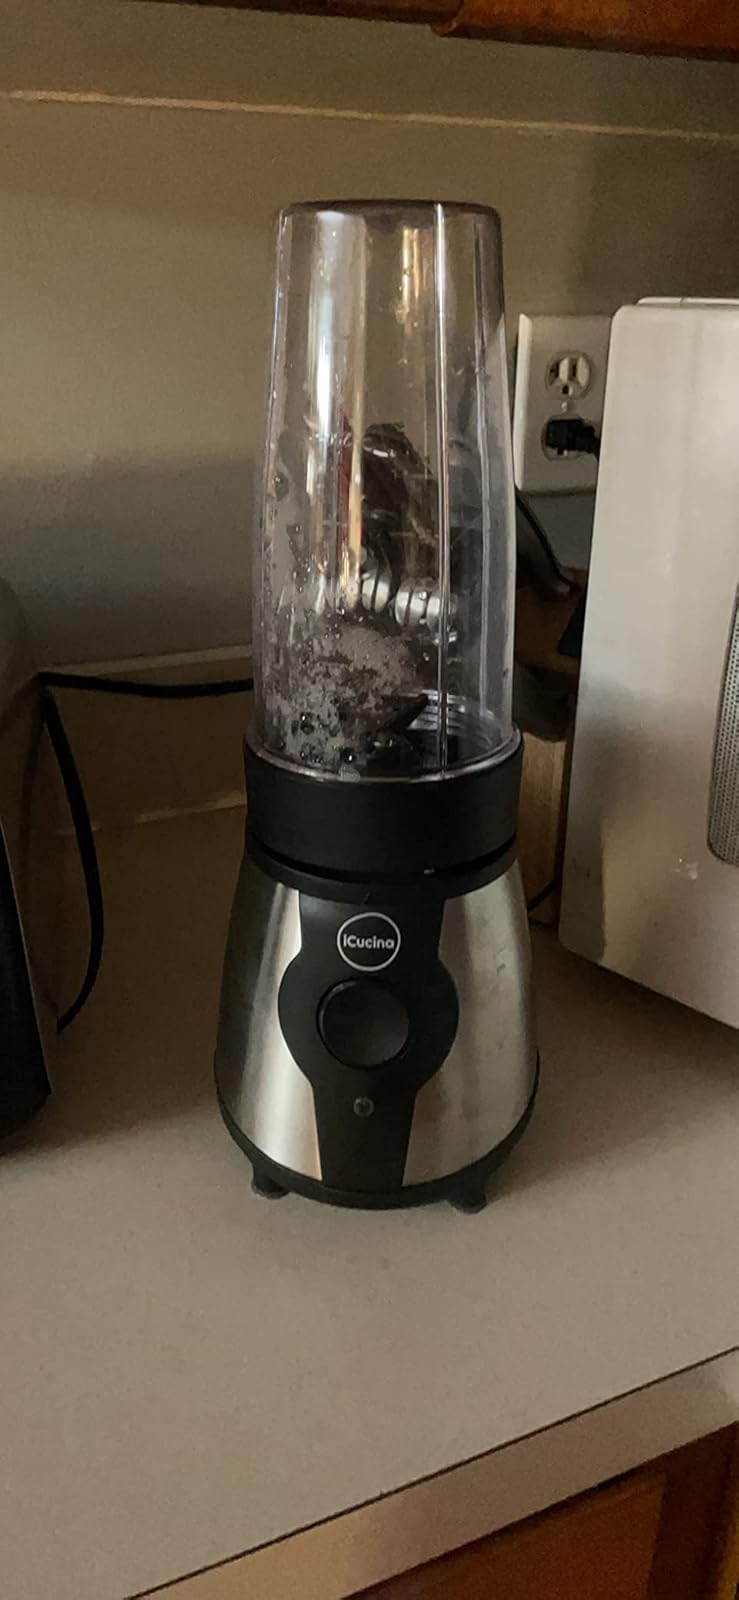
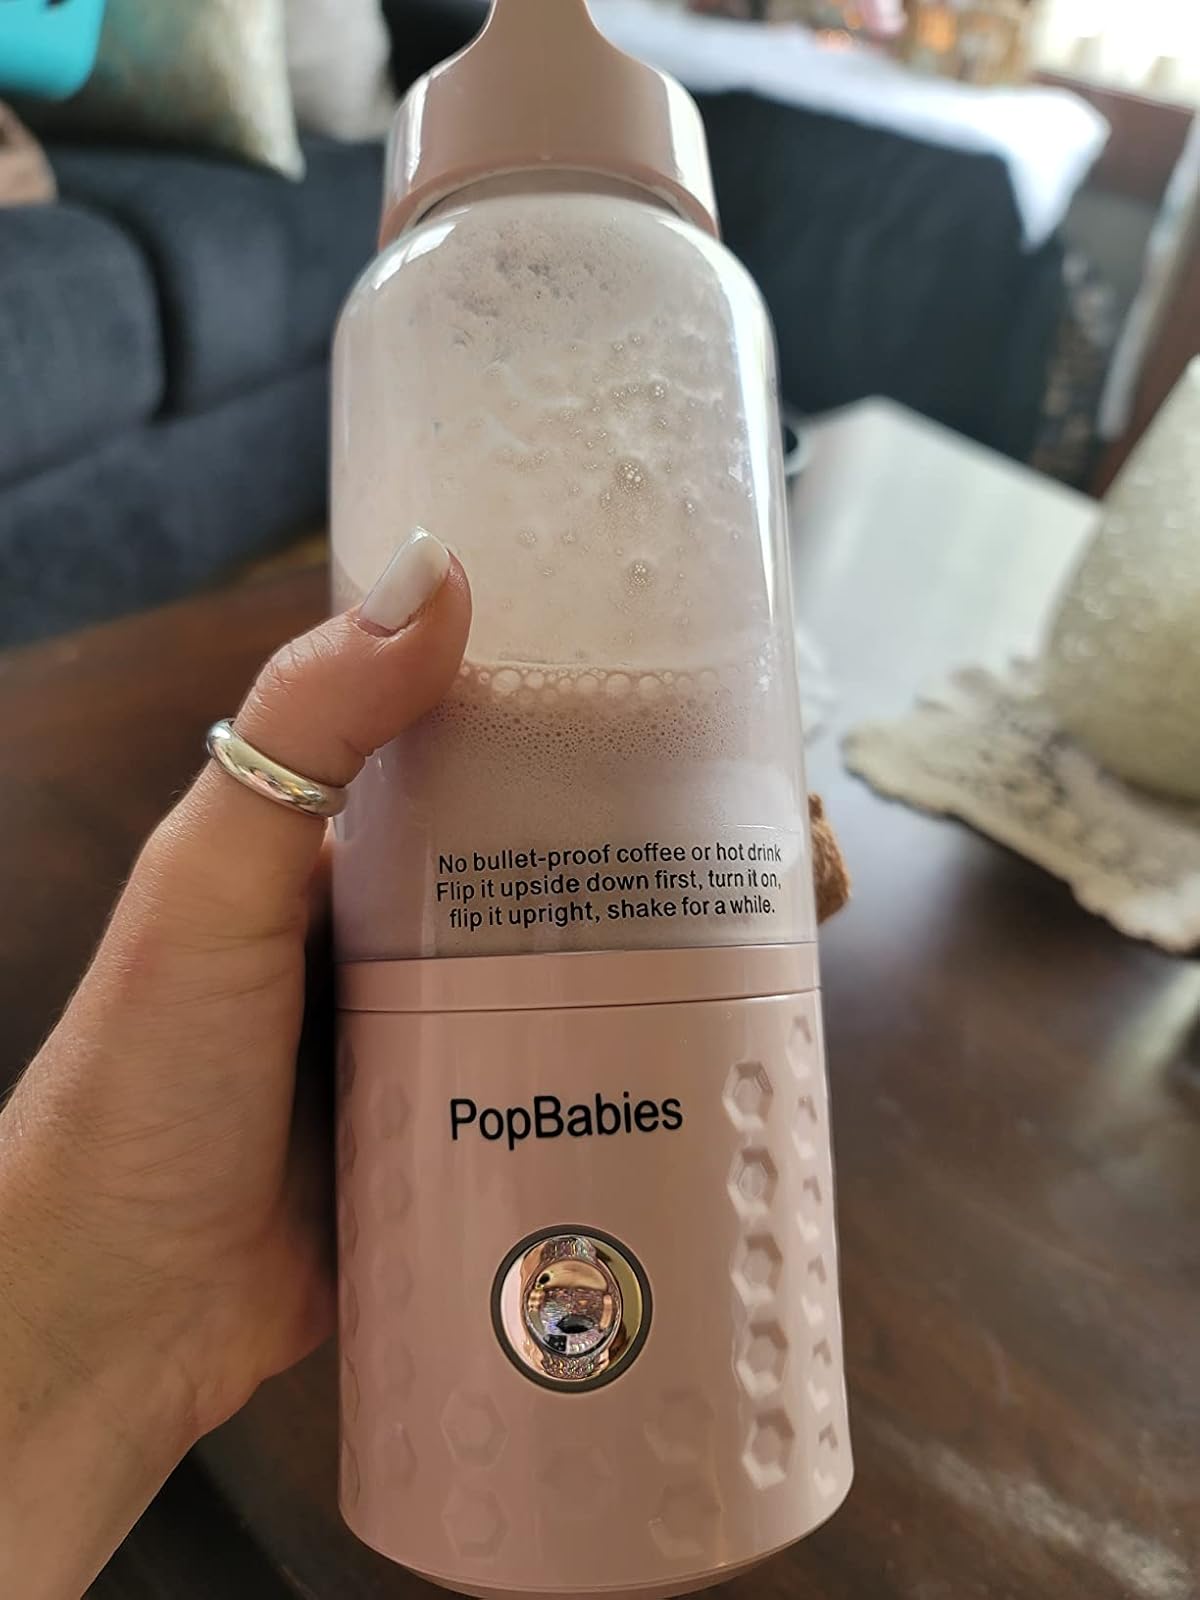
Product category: items_blender
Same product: no